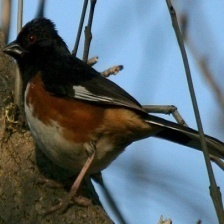
Species: EASTERN TOWEE
Scientific name: PIPILO ERYTHROPHTHALMUS